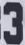
Number: 3